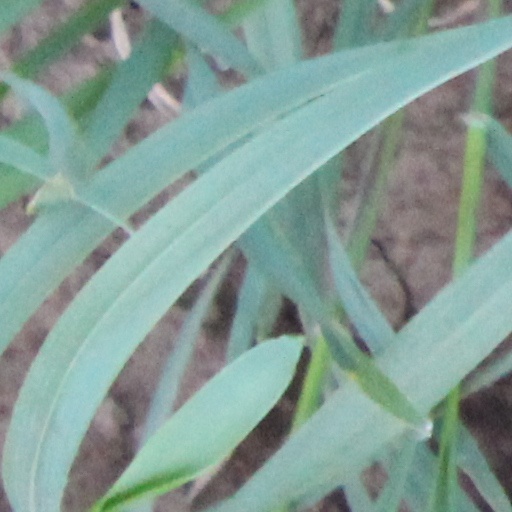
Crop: wheat